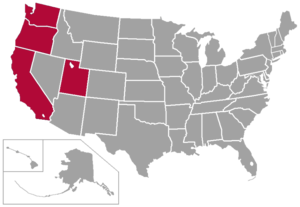
La West Coast Conference est un groupement d'universités gérant les compétitions sportives universitaires, notamment le basket-ball dans l'ouest des États-Unis.
Cette liste concerne les conférences universitaires de la NCAA. Une conférence est un regroupement de plusieurs équipes afin de former un mini-championnat. Le regroupement est souvent fait par affinité régionale, historique ou sportive.